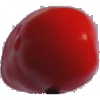
Label: Tomato 2